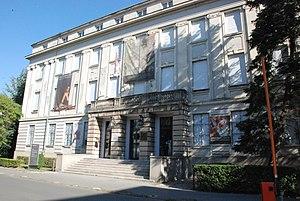
Les monuments culturels protégés constituent une catégorie de monuments de Serbie inscrits sur une liste de monuments bénéficiant de la protection de l'État. Il s'agit d'une troisième catégorie de monuments protégés classés, par leur importance, après les monuments culturels d'importance exceptionnelle et les monuments culturels de grande importance.
La Matica srpska est l'institution scientifique et culturelle la plus ancienne du peuple serbe. Elle a été fondée en 1826 à Pest et transférée en 1864 à Novi Sad, la ville la plus importante de la région de Voïvodine, qui faisait alors partie de l'Empire d'Autriche. Elle est aujourd'hui située dans la province autonome de Voïvodine en Serbie. En raison de sa valeur patrimoniale, culturelle et architecturale, le bâtiment qui accueille l'institution est inscrit sur la liste des monuments culturels protégés de la République de Serbie.
Cet article recense les monuments culturels de la Ville de Novi Sad dans le district de Bačka méridionale en Serbie.